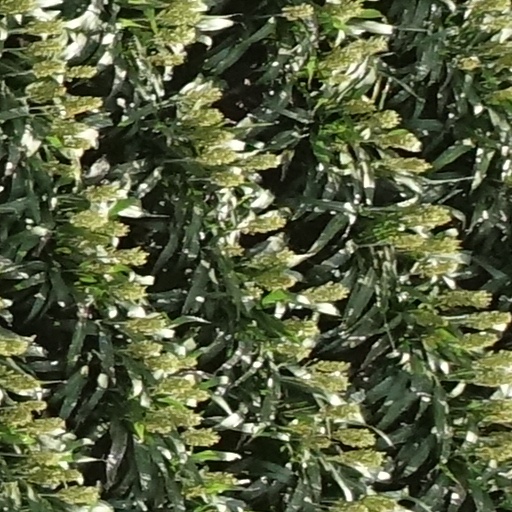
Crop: sorghum